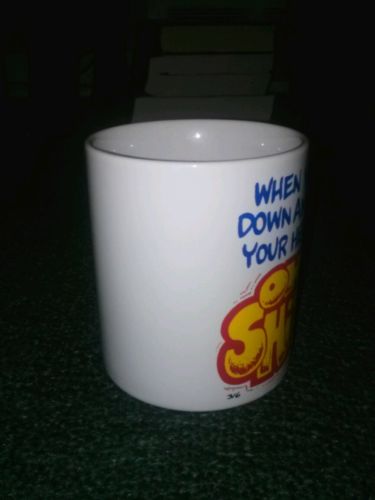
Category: mug